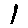
Label: 1